Esther Kahn

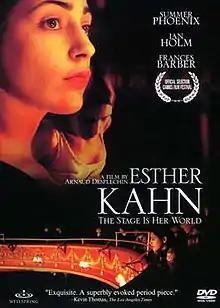

Esther Kahn is the first English-language film by the French director Arnaud Desplechin. It premiered at the 2000 Cannes Film Festival where it competed for the Palme d'Or, but was not distributed to the United States for two years until it played in New York City in 2002. It stars Summer Phoenix as Esther and Ian Holm as her friend and teacher, Nathan Quellen.